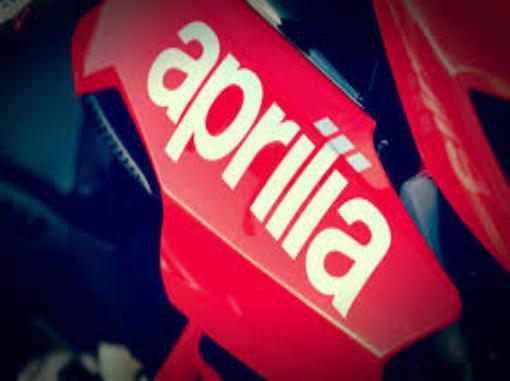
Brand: Aprilia
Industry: Transportation